Wang Chien-fa

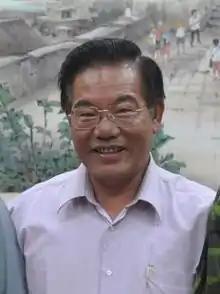

Wang Chien-fa (born 19 March 1949) is a politician in Taiwan. He was the Magistrate of Penghu County from 20 December 2005 until 25 December 2014.